Care of Footpath 2

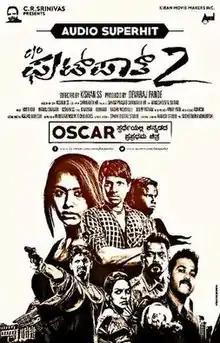
Film poster

Care of Footpath 2 (Hindi: Kill Them Young) is a 2015 Indian bi-lingual drama film directed by Kishan Shrikanth and produced by Devaraj Pande. In addition to direction, Kishan has composed music, enacted and edited the film. The film is a sequel to Kishan's "Care of Footpath" (2006) which won him many laurels. The film stars Avika Gor, Deepp Pathak, Esha Deol, Dingri Naresh and Karthik Jayaram in the main roles. The film also features special performances from Bollywood personalities such as Shafiq Syed of "Salaam Bombay!" fame and director Anees Bazmee. The film examines the Indian legal system through the trial of four juveniles who hatch a plan to kill a corrupt police officer.